Hotel Polen fire

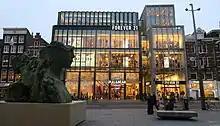
The Rokin Plaza which now stands at the former location of Hotel Polen

The cause of the fire could not be determined with certainty. One possibility is that a fire smouldered in the furniture store Inden under the hotel, and the opening of the elevator shaft in the morning provided an inflow of oxygen, causing the fire to spread. There is also a theory that the fire was set by burglars who tried to cover their tracks; however, there was no evidence of a burglary.